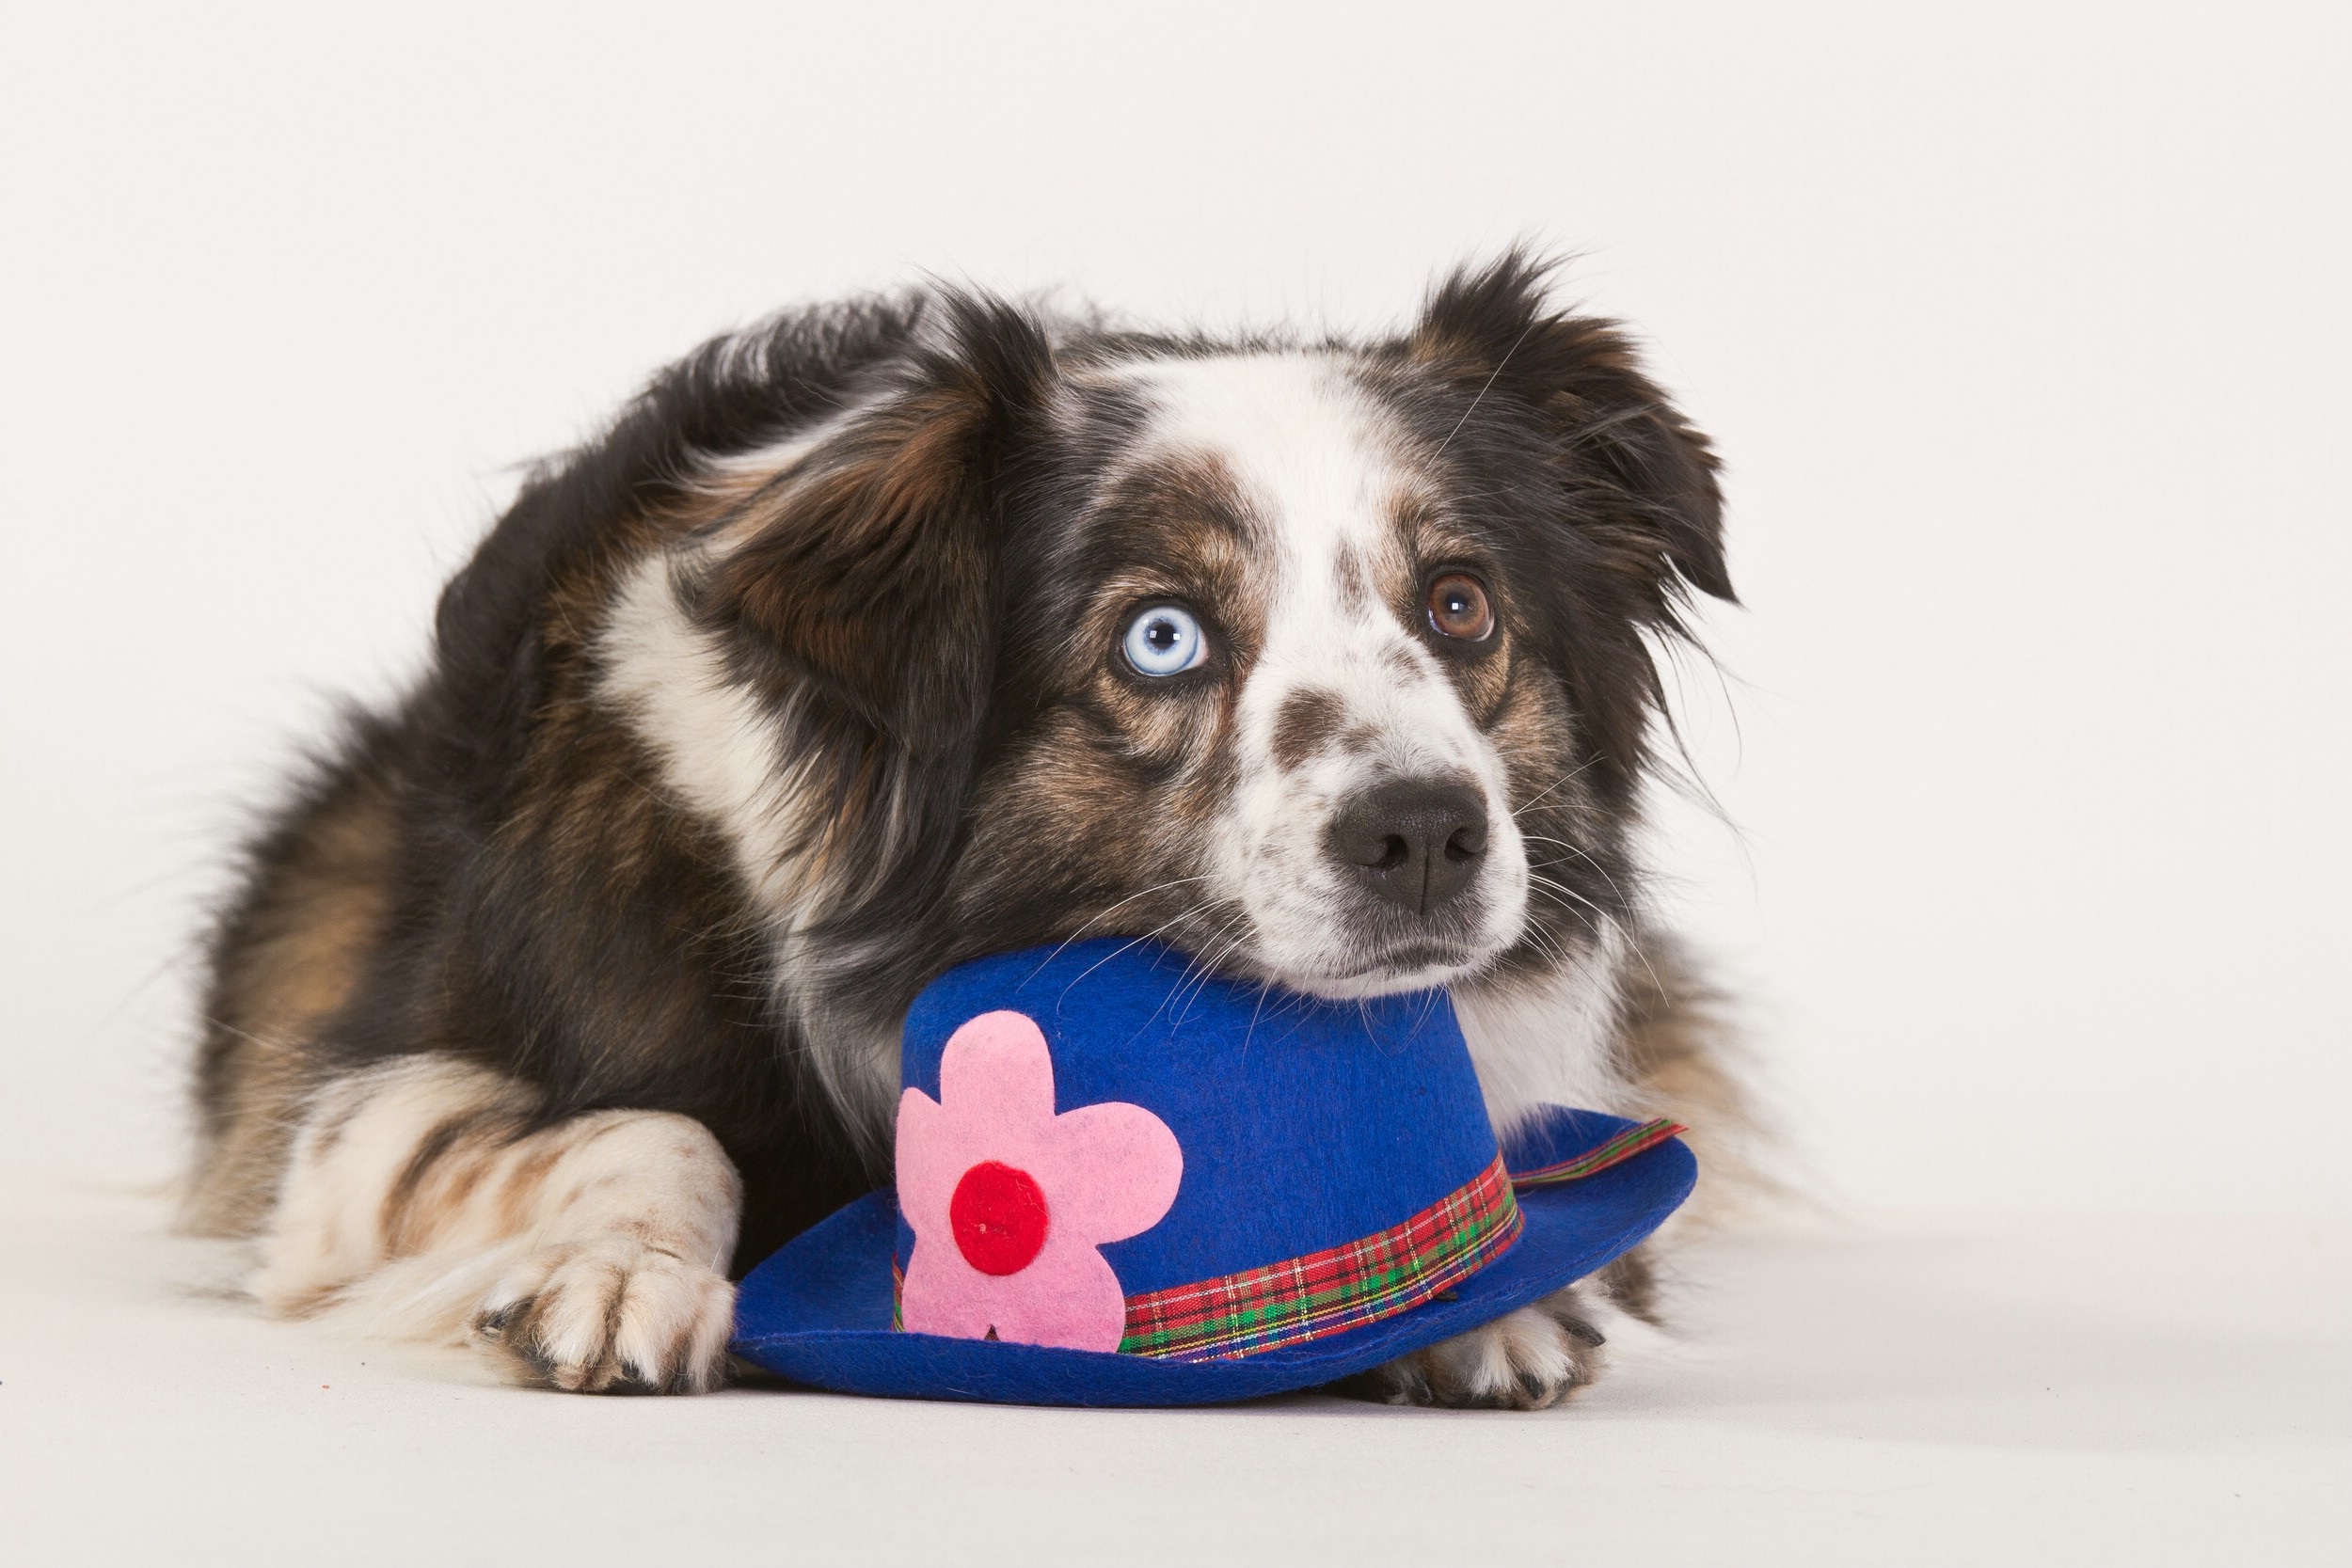
white, puppy, dog, mammal, hat, border collie, eyes, vertebrate, funny, lying, dog breed, merle, british sheepdog, purebred dog, landscape format, australian shepherd, dog like mammal, miniature australian shepherd